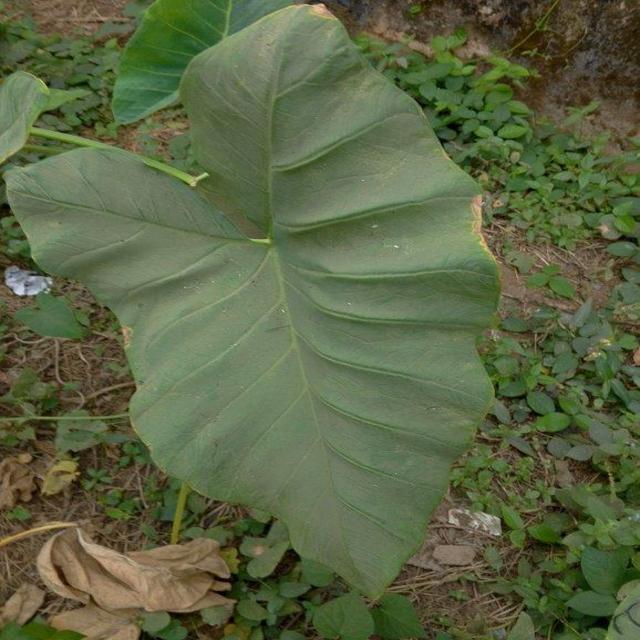
Label: Early_Blight